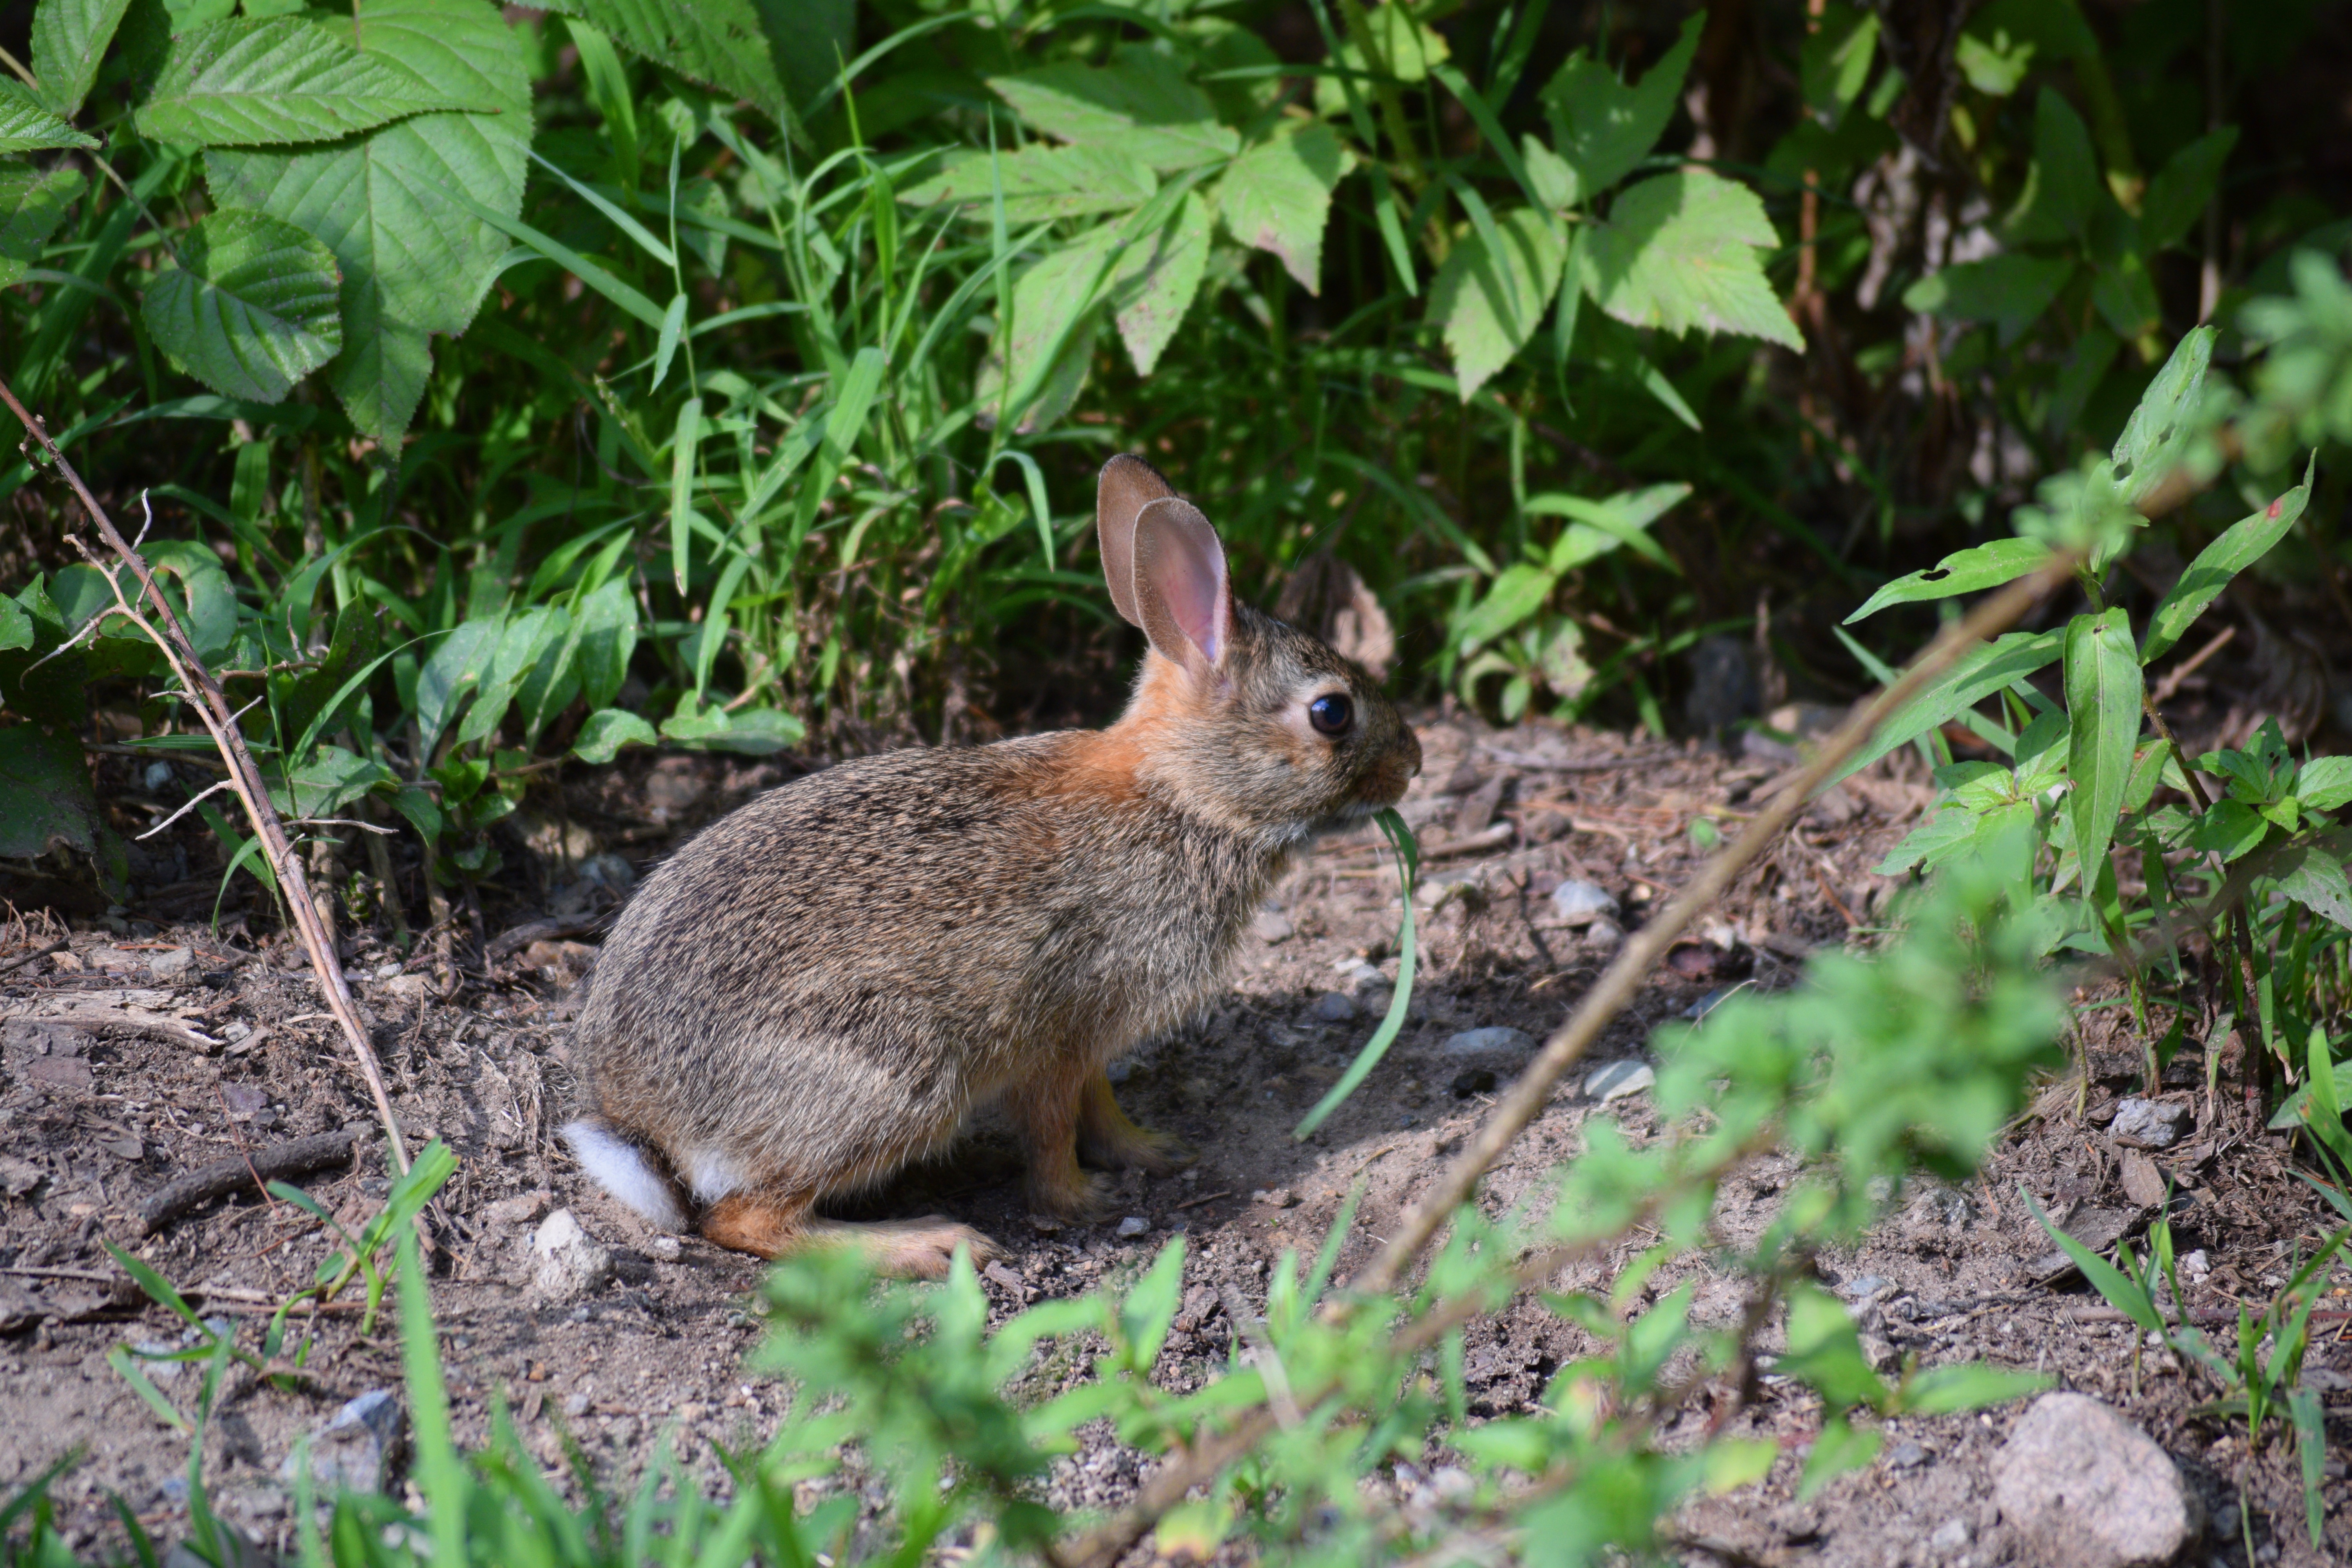
wildlife, mammal, fauna, rabbit, wallaby, hare, vertebrate, rabits and hares